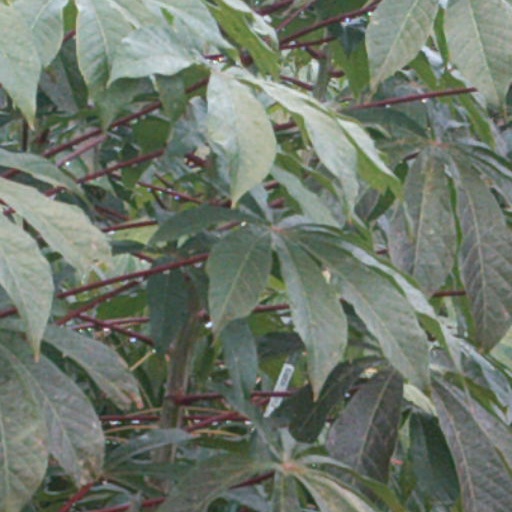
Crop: cassava